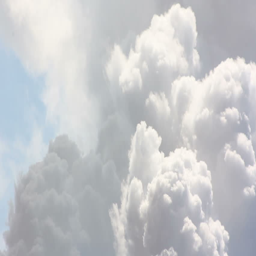
clouds of dense white industrial smoke pouring into the air causing severe atmospheric pollution